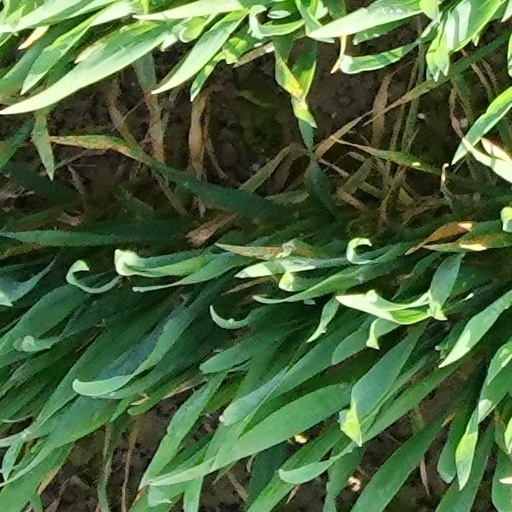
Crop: wheat